Nuclear weapon

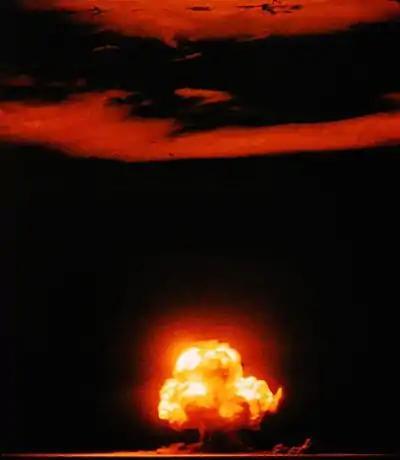
The Trinity test of the Manhattan Project was the first detonation of a nuclear weapon, which led J. Robert Oppenheimer to recall verses from the Hindu scripture "Bhagavad Gita": "If the radiance of a thousand suns were to burst at once into the sky, that would be like the splendor of the mighty one "... "I am become Death, the destroyer of worlds".

There are two basic types of nuclear weapons: those that derive the majority of their energy from nuclear fission reactions alone, and those that use fission reactions to begin nuclear fusion reactions that produce a large amount of the total energy output.